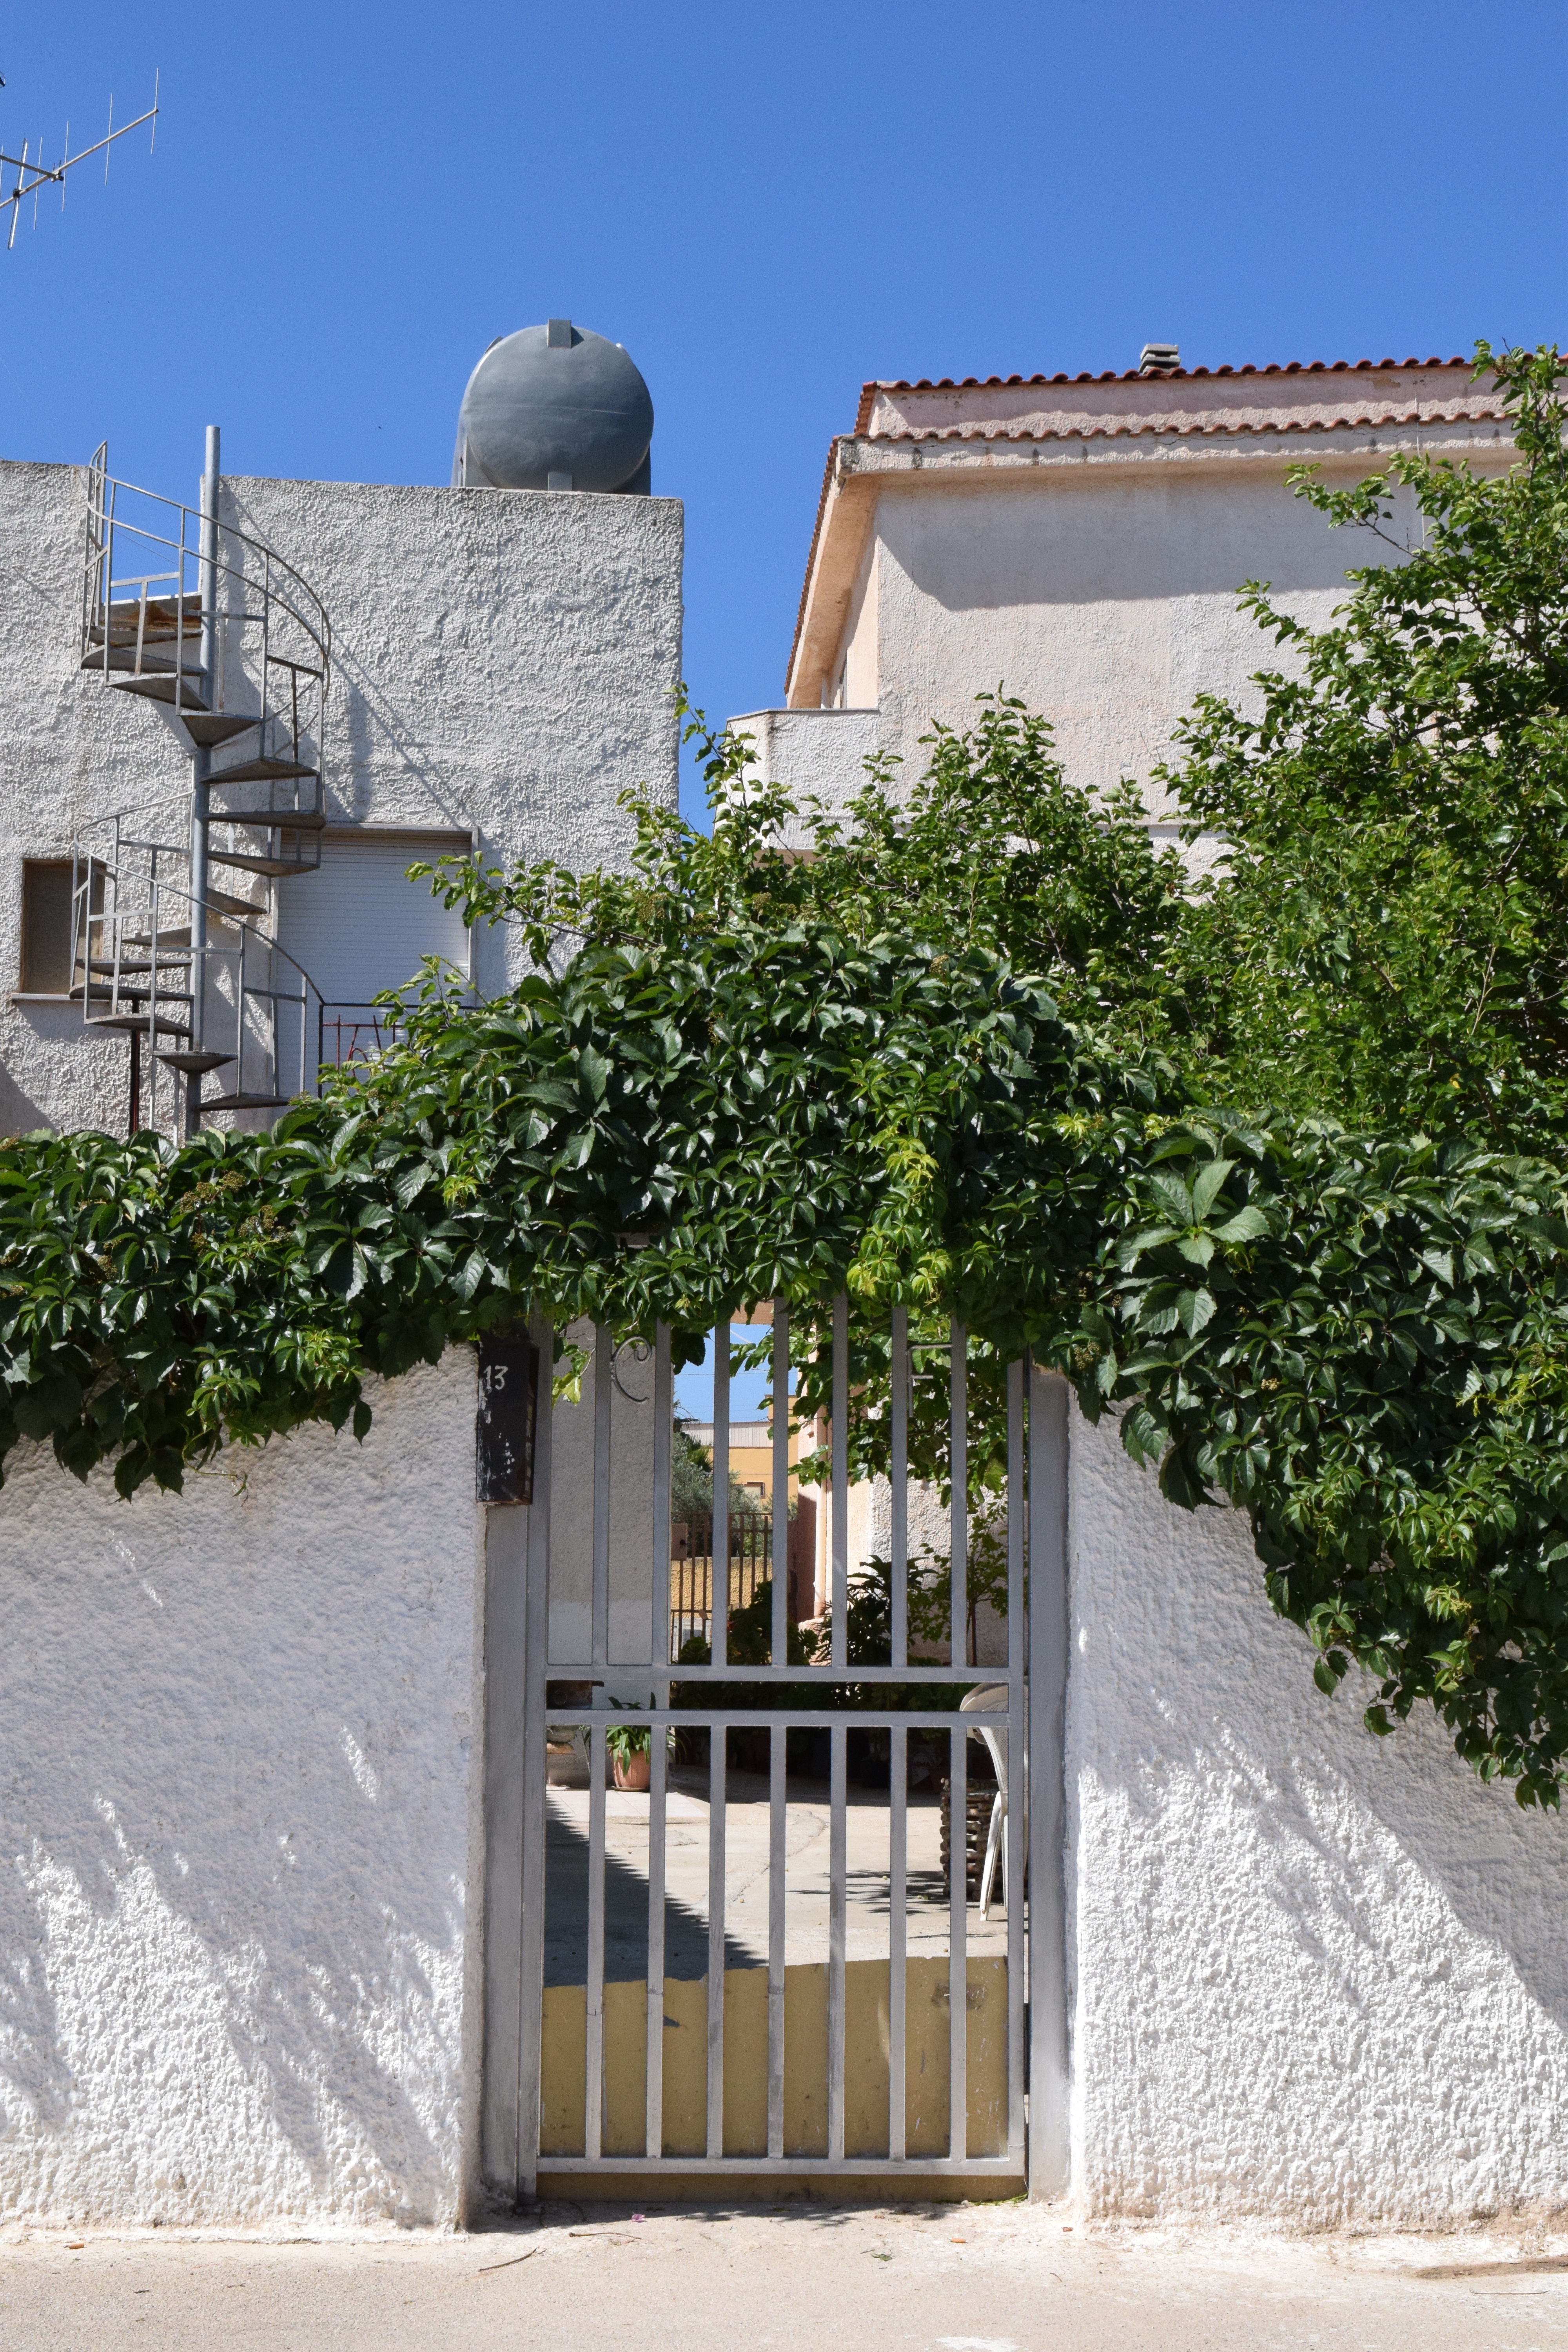
architecture, white, villa, house, town, home, wall, overgrown, vacation, village, green, mediterranean, facade, property, blue, door, sunny, estate, entry, input, sicily, neighbourhood, garden door